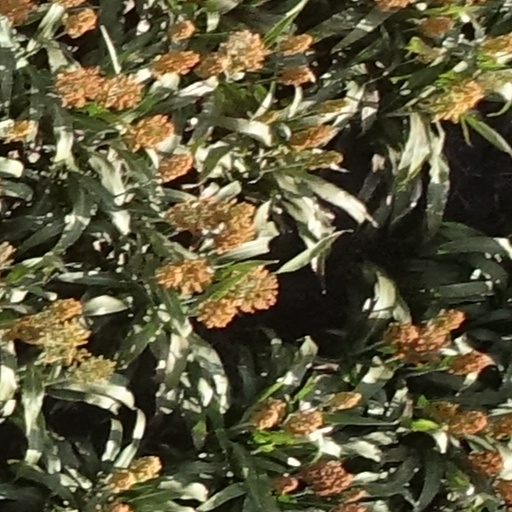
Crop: sorghum